Kingfisher Airlines

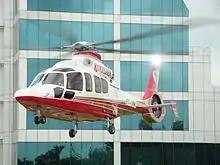
Test flight of EC155 B1 of Kingfisher Airlines

The frequent-flyer program of Kingfisher Airlines was called the "King Club" in which members earned "King Miles" every time they flew with Kingfisher or its partner airlines, hotels, car rental, finance and lifestyle businesses. There were four levels in the scheme: Red, Silver, Gold and Platinum levels. Members could redeem points over a number of schemes. Platinum, Gold and Silver members enjoyed access to the "Kingfisher Lounge", priority check-in, excess baggage allowance, bonus miles, and Kingfisher First upgrade vouchers.